Monster Energy Supercross: The Official Videogame

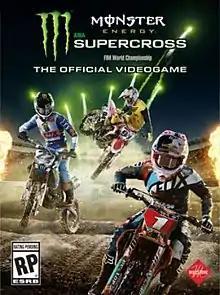

Monster Energy Supercross: The Official Videogame is a motocross video game series developed and published by Milestone srl for various platforms. The series has been released annually since early 2018 (except in 2024 when there was no game published), with the third installment launching in North America on February 4, 2020. Moving away from the international locations of Milestones' sibling motocross title "MXGP", "Monster Energy Supercross" uses officially licensed locales and tracks of the North American-based titular series. The first game featured 17 tracks, which has increased by one in its latest incarnation.